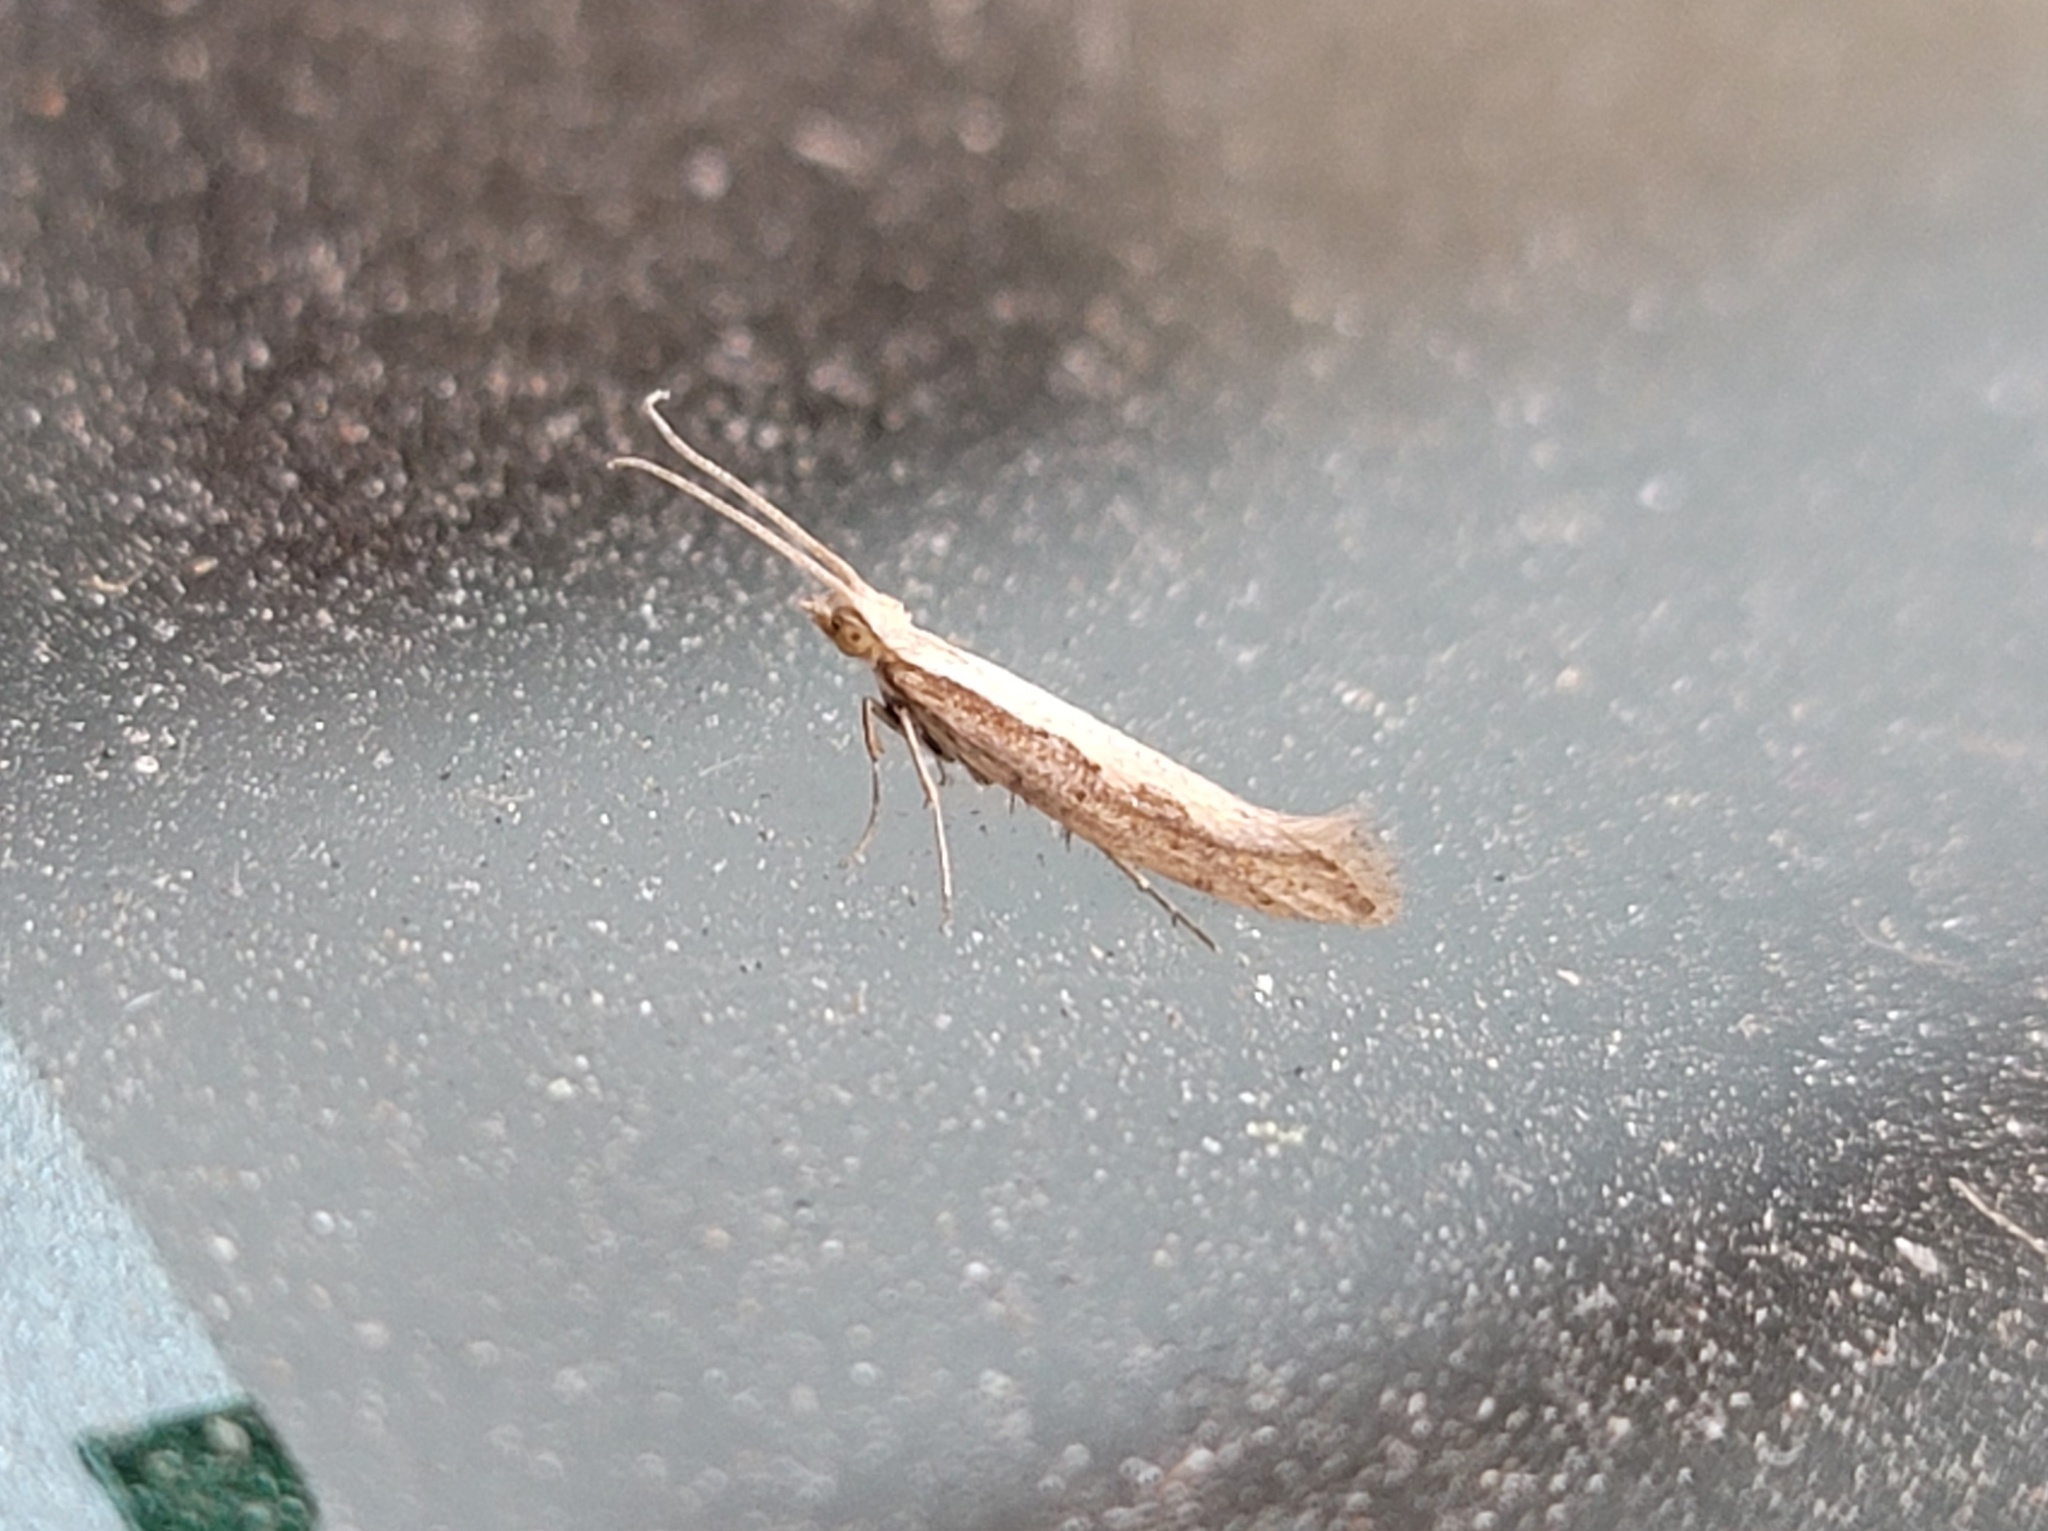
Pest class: diamondback_moth